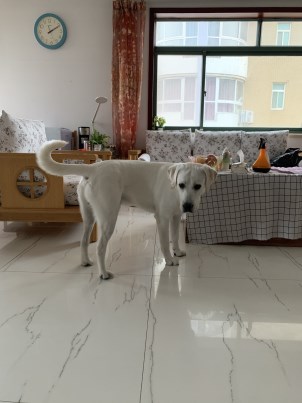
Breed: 3580-n000122-Labrador_retriever